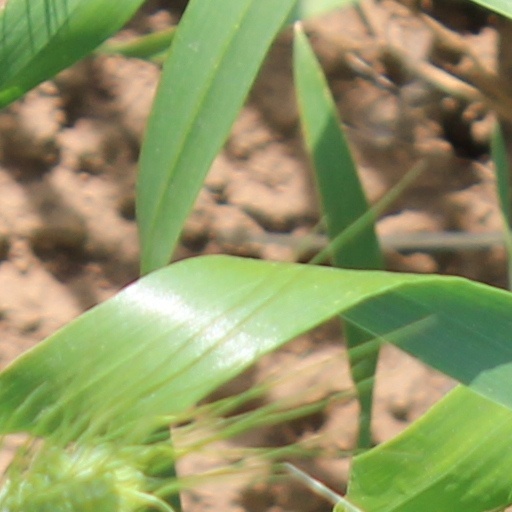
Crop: wheat